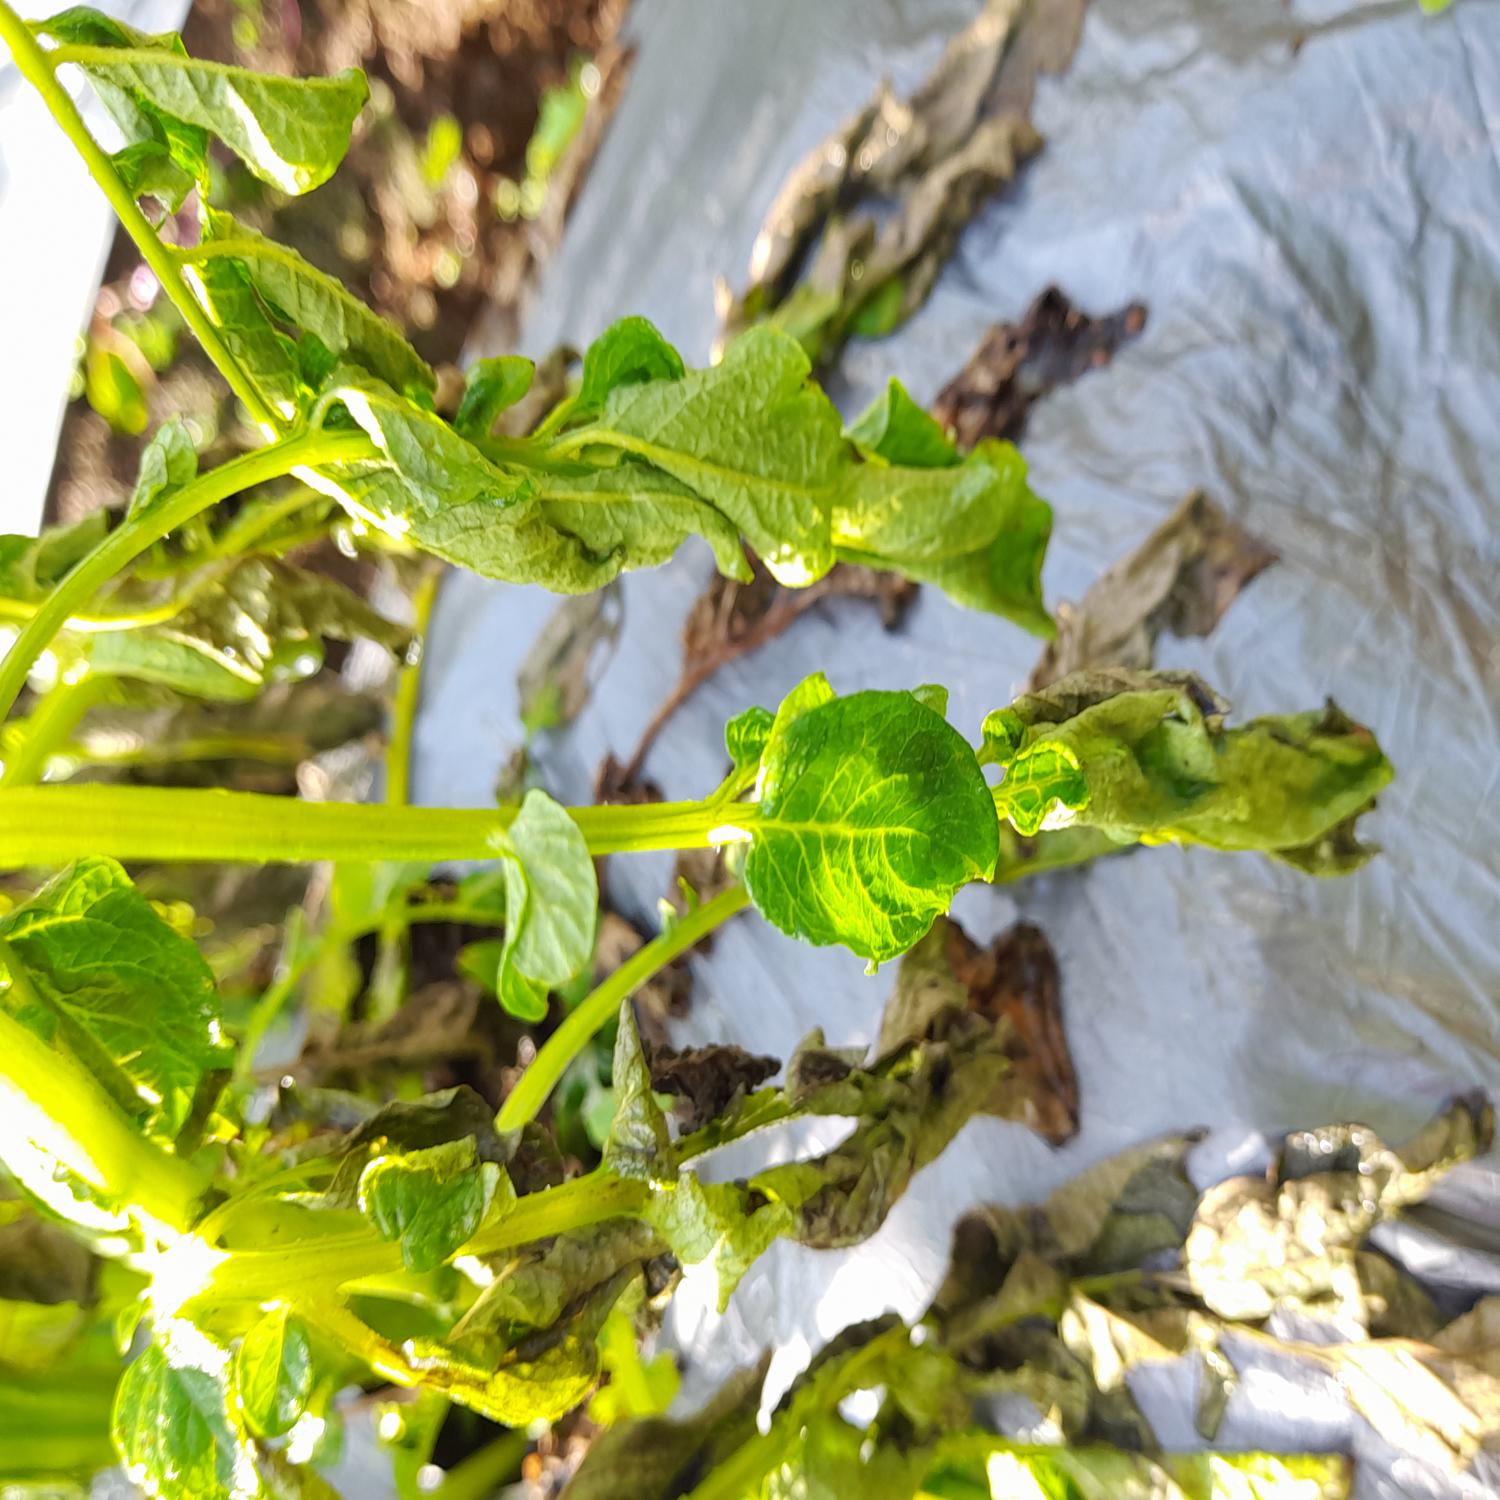
Etiqueta: Pudricion_Parda